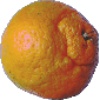
Label: Mandarine 1